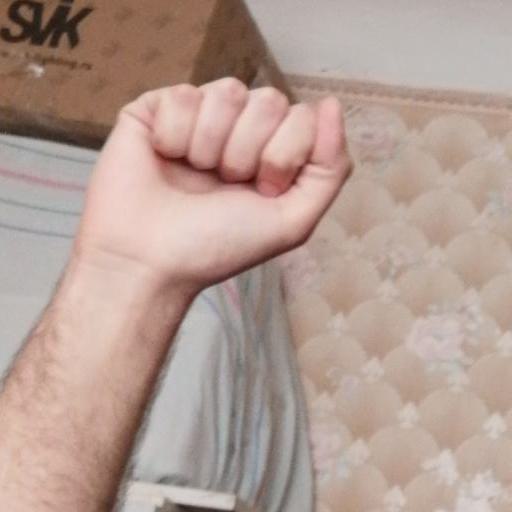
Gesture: fist